Queens Plaza station

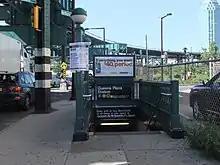
Station entrance at 41st Avenue and Northern Boulevard. Overhead is the BMT Astoria Line. Off to the right (although out of sight in this photo) is Queensboro Plaza station

The full-time booth is near the center of the mezzanine. There are three staircases to the street on all corners of Queens Boulevard and Jackson Avenue except the northern one. There is an outside passageway to two more staircases near the southern and western corners of Jackson Avenue and Orchard Street at the south end near a former booth. The old-style change booth was in place until it was removed in 1998. Two of the outside entrances were redone to match the facade of the DOT indoor parking lot structure when it was constructed in 1975.